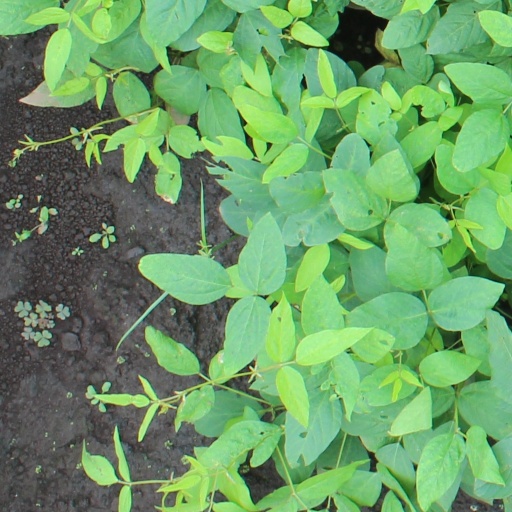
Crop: soybean